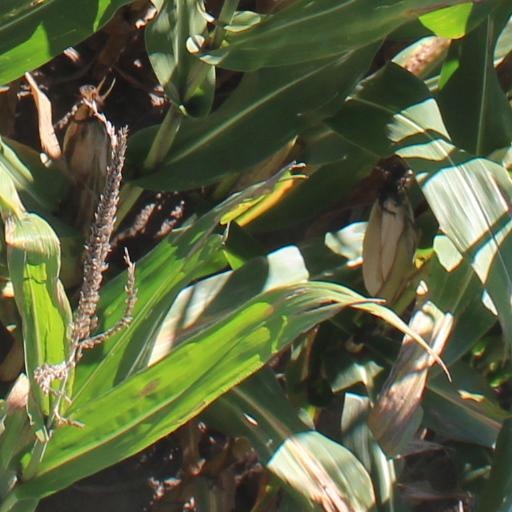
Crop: maize; corn